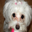
Label: dog